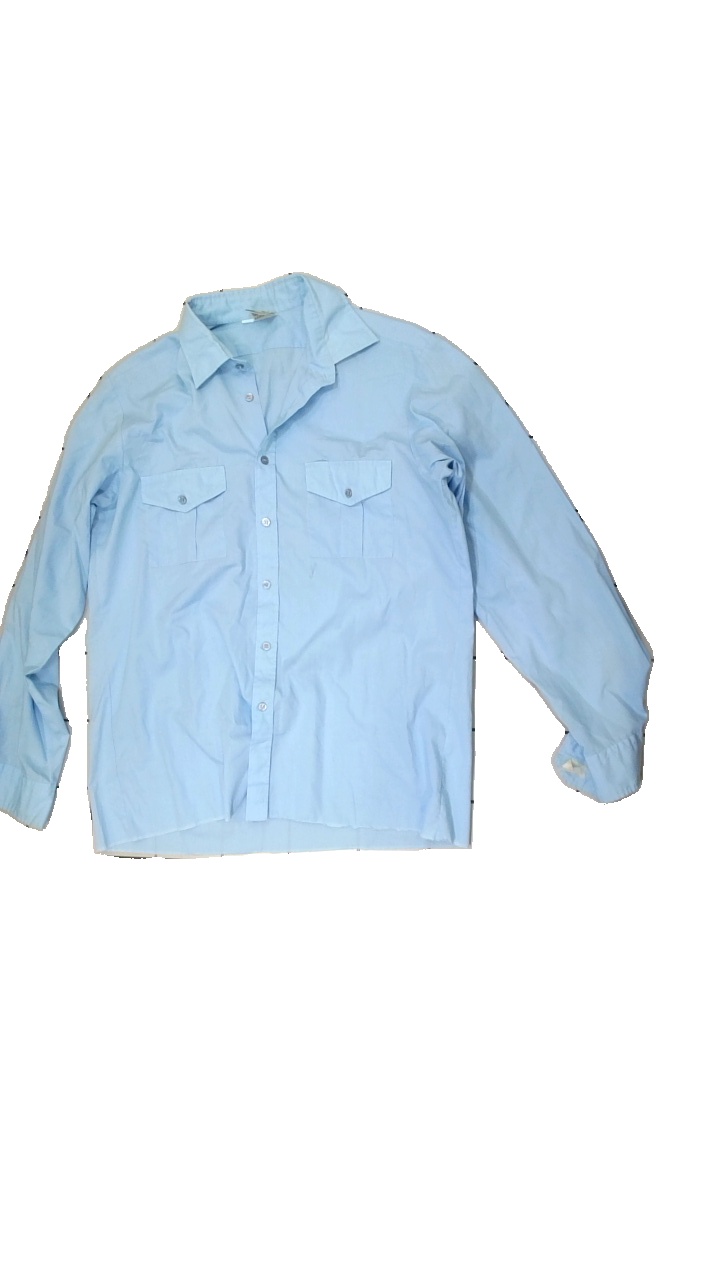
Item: Shirt (Men)
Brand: Björck
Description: Blue collared shirt
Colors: Blue
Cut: Regular
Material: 61% Polyester 39% Cotton
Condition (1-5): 2
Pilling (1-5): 5
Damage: stain
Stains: Minor
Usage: Export
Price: <50